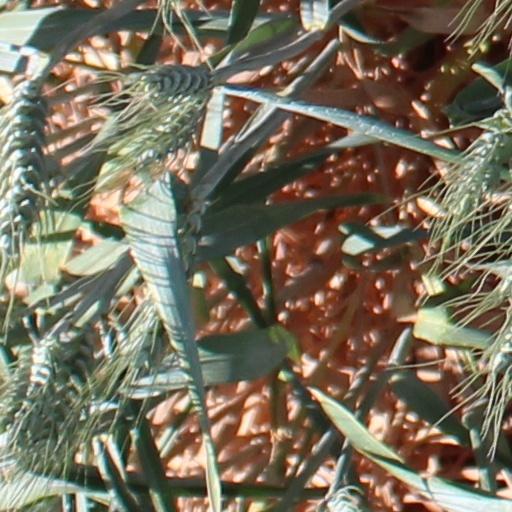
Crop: wheat